44th (Home Counties) Signal Regiment

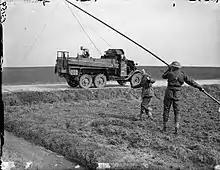
Royal Signals erecting cable poles in France, 1940.

44th (HC) Division embarked for France on 1 April 1940 to join the new British Expeditionary Force (BEF).